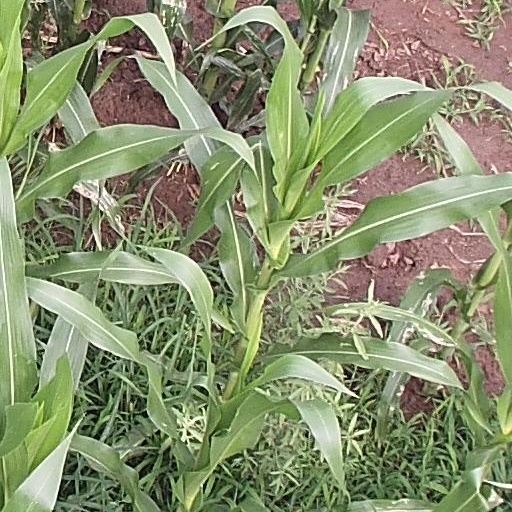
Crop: maize; corn